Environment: real
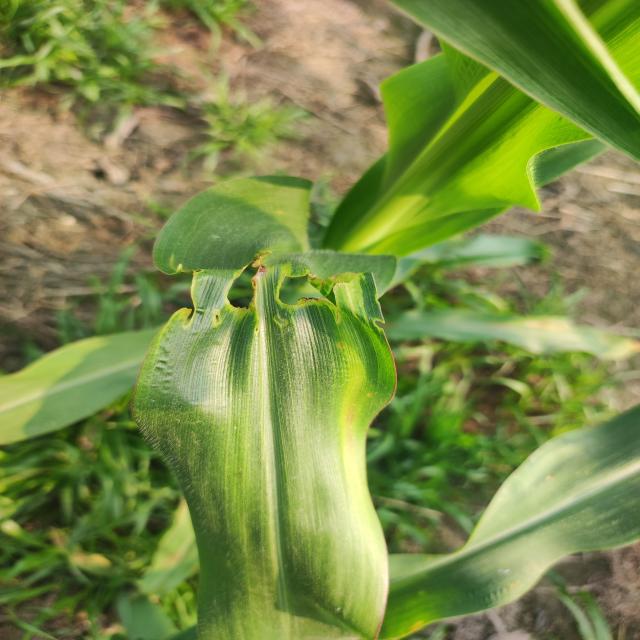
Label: fall_armyworm